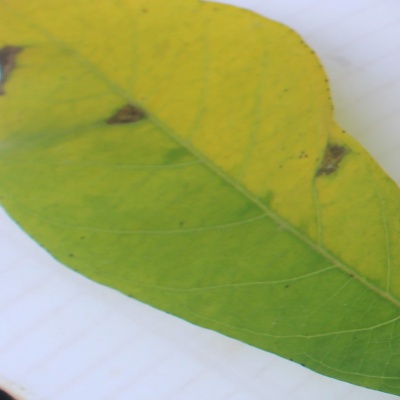
Crop: Cassava
Condition: brown spot